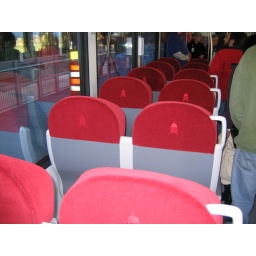
Inside a new red line CapMetro train in downtown Austin.